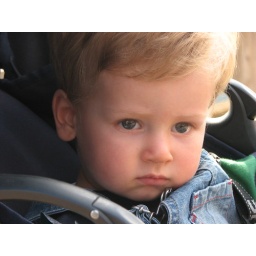
beach with the boy in Sept brighton 026